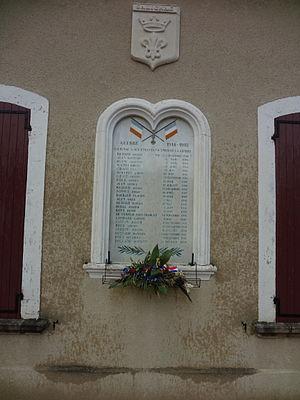
Salignac est une commune française, située dans le département des Alpes-de-Haute-Provence en région Provence-Alpes-Côte d'Azur.